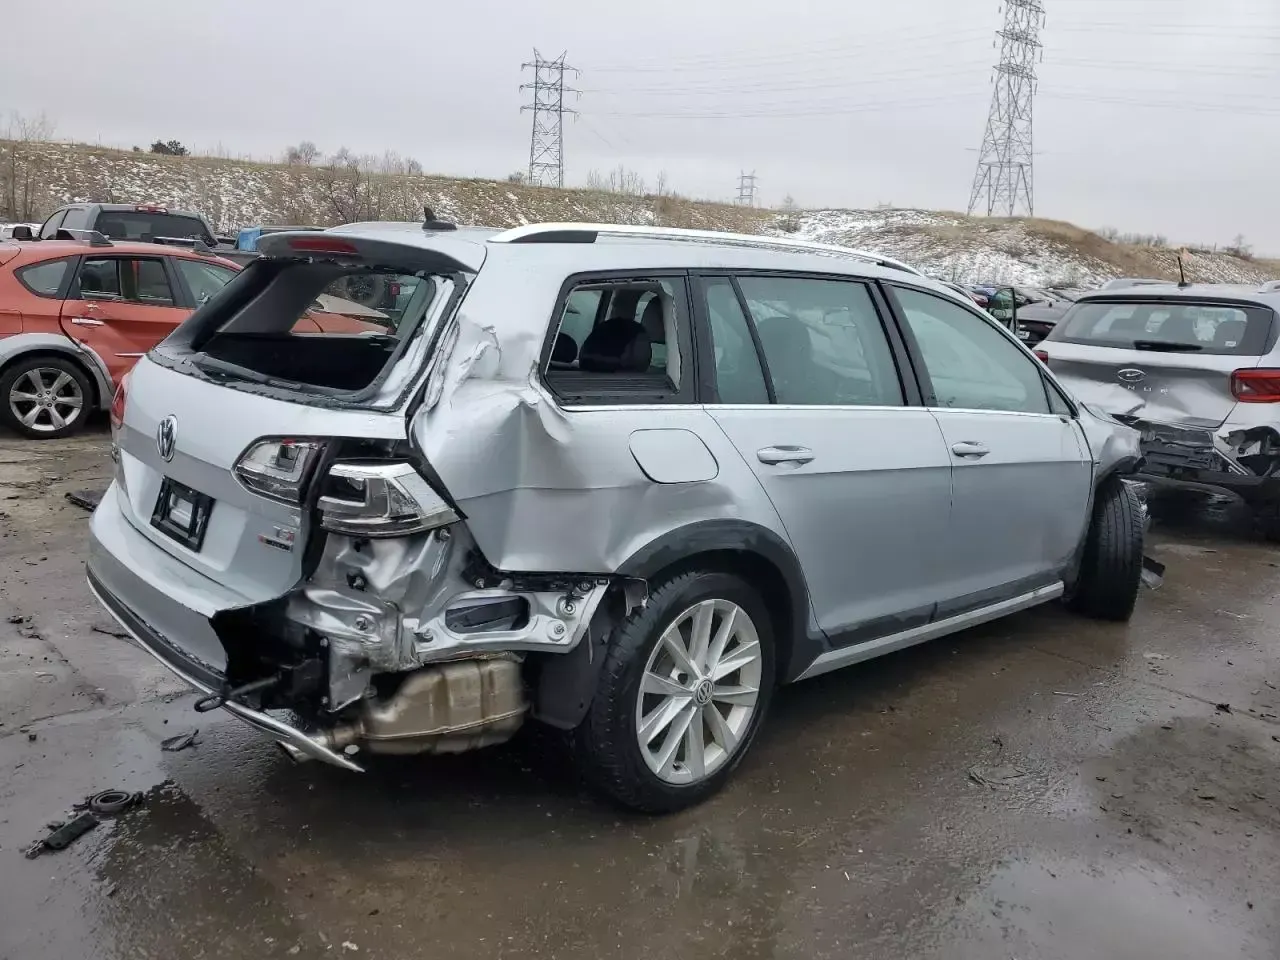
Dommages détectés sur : aile avant droite, aile arrière droite, pare-brise arrière, malle, feu arrière droit, pare-choc arrière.
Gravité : majeur